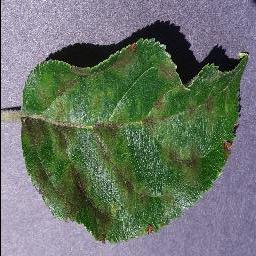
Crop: apple
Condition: scab